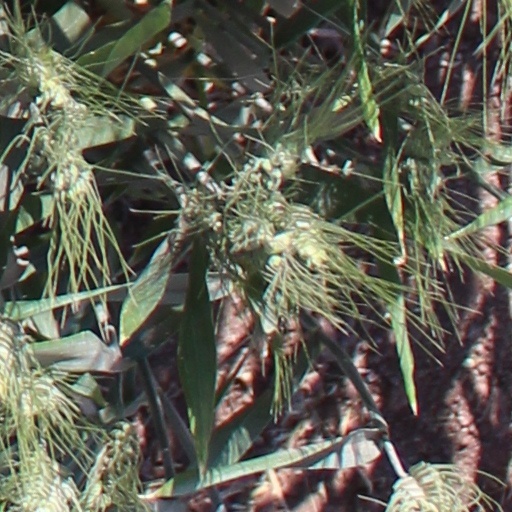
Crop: wheat